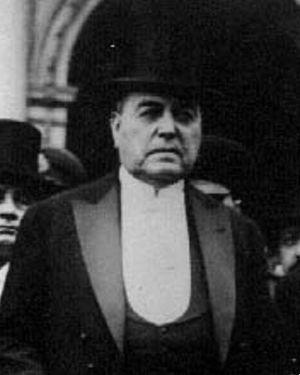
L’histoire de l’Argentine est l’historiographie des événements survenus sur l’actuel territoire de la République argentine depuis les premiers peuplements humains jusqu’à nos jours.